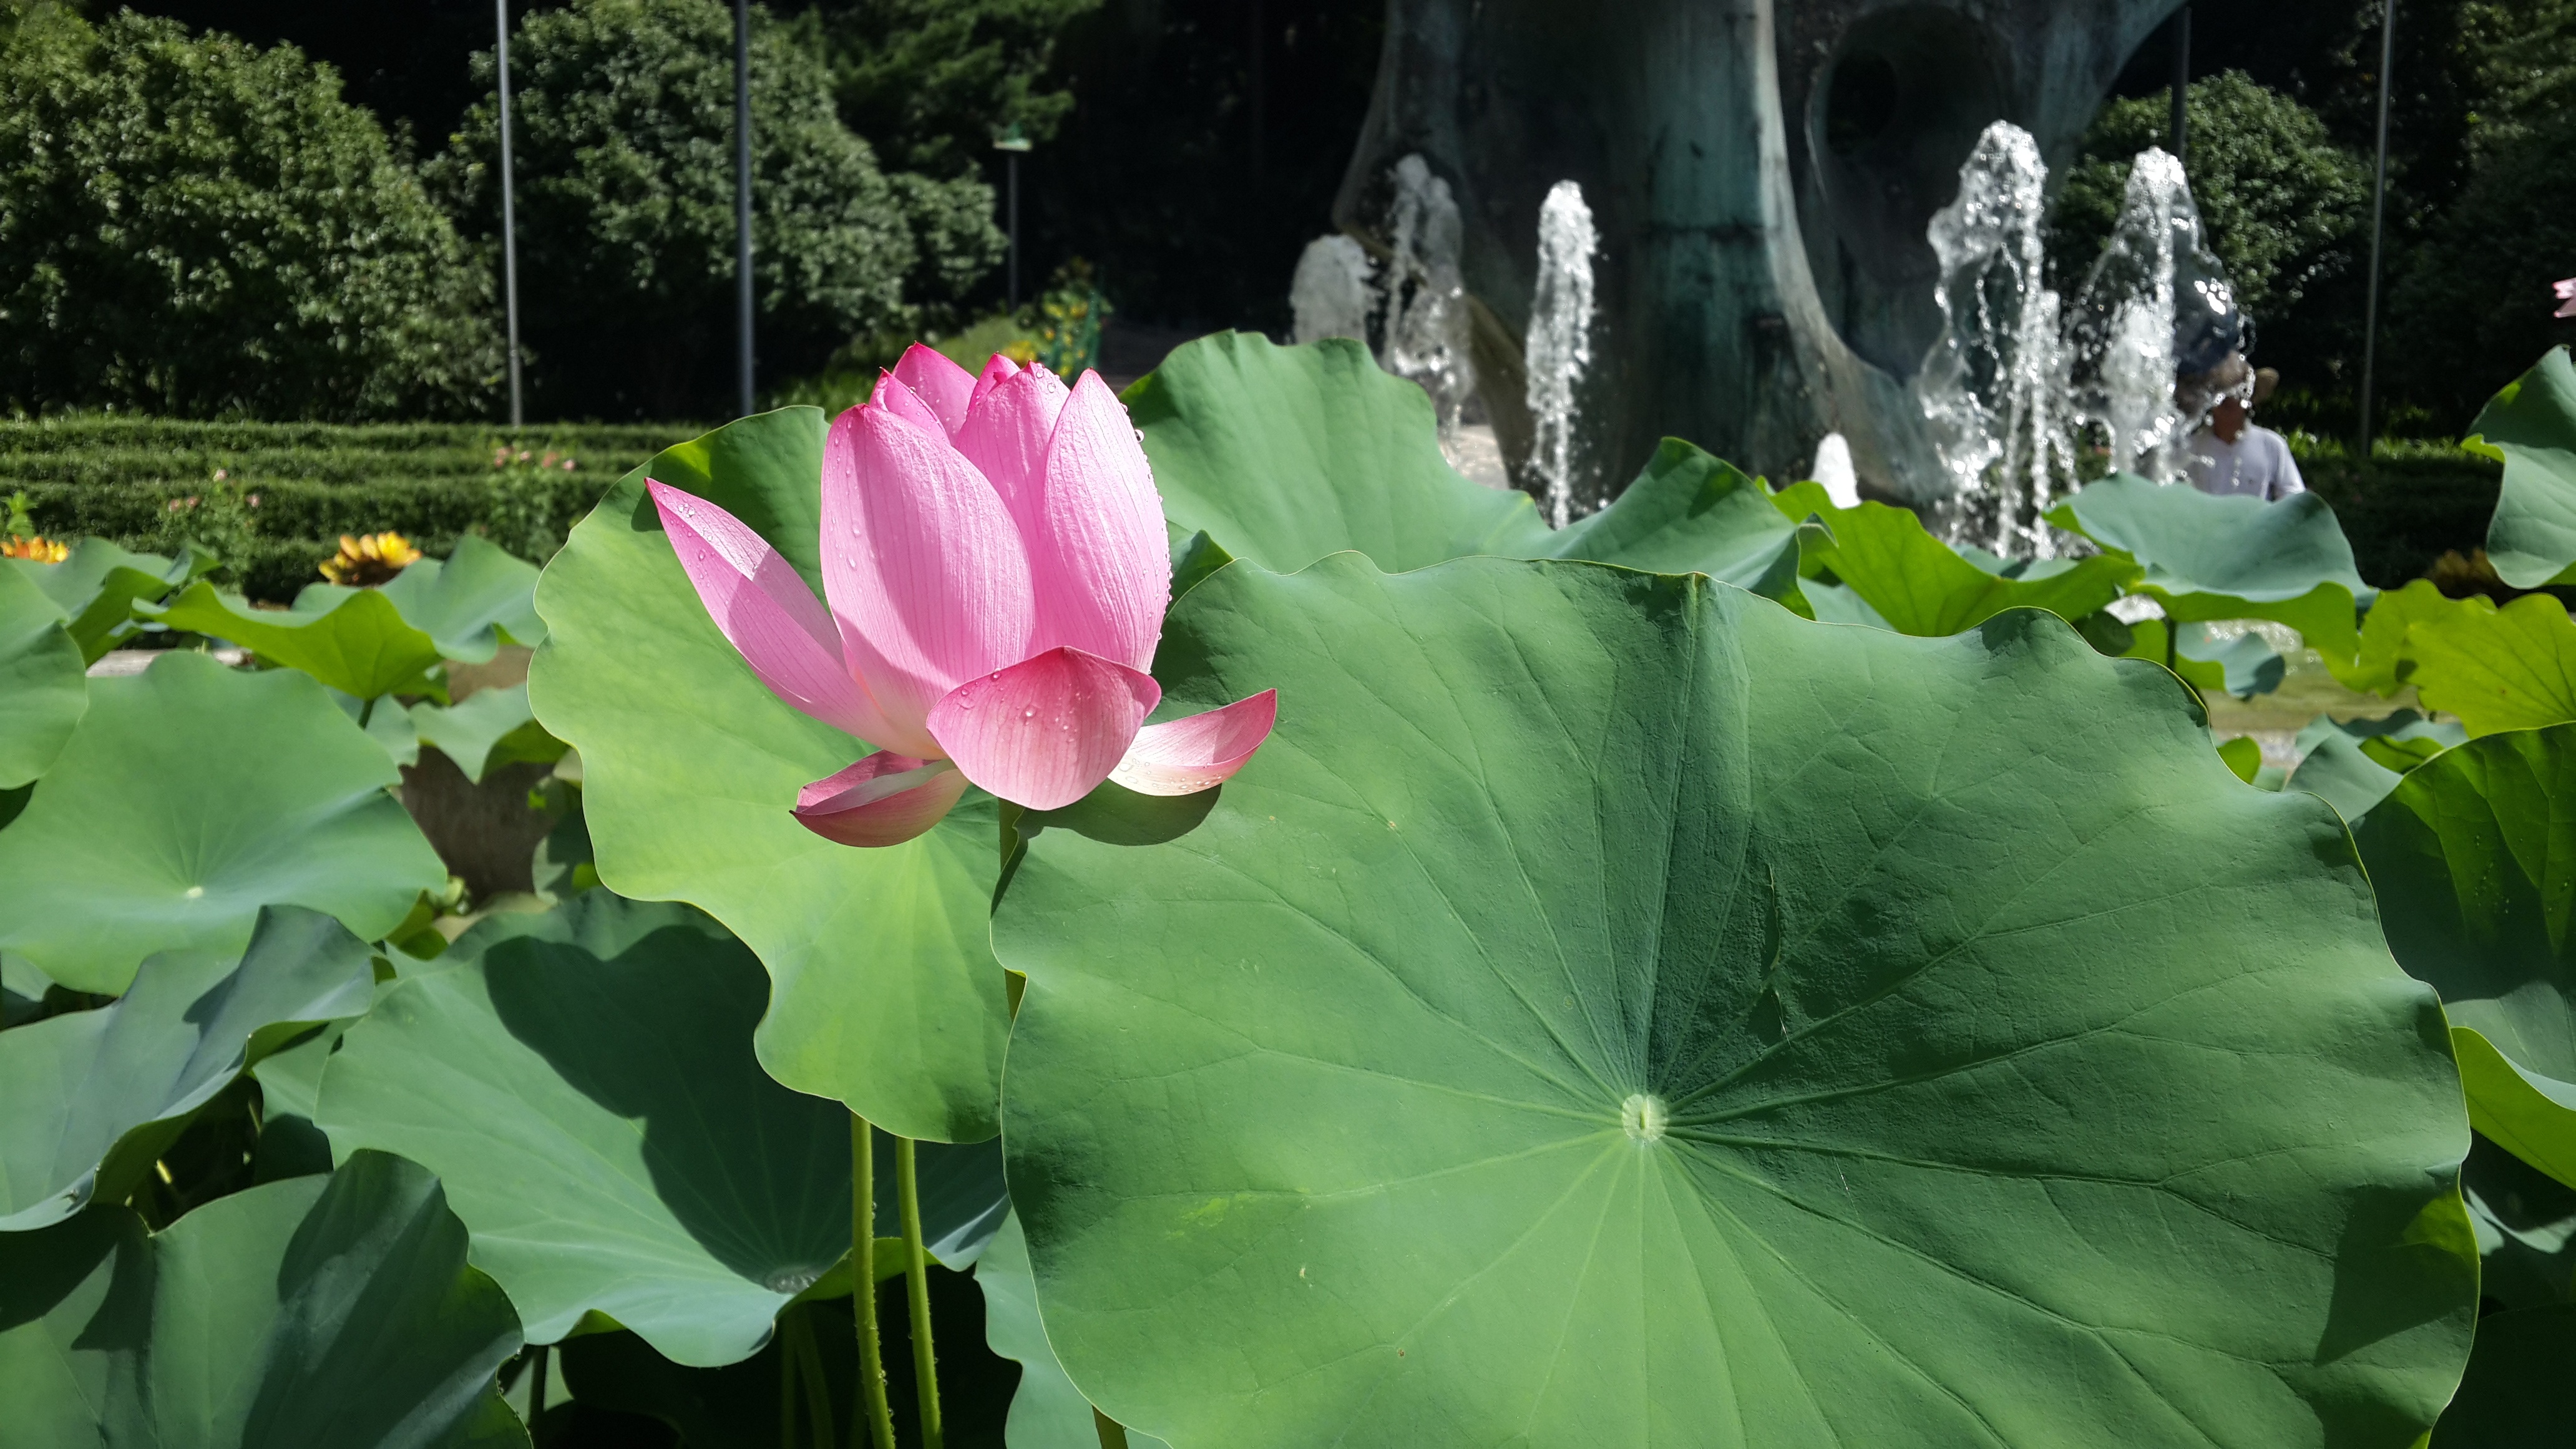
plant, leaf, flower, petal, summer, pond, green, park, botany, garden, pink, sacred lotus, aquatic plant, flora, lotus, green leaf, flowering plant, annual plant, land plant, lotus family, proteales